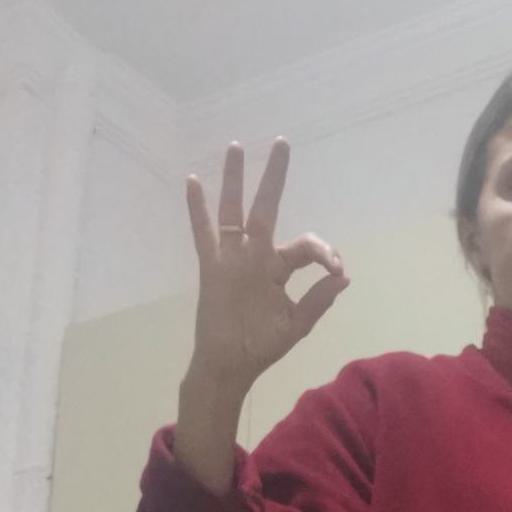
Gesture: ok